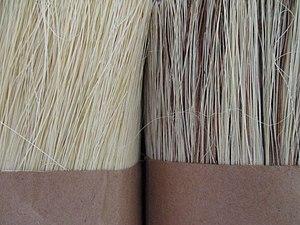
Botte de fibres de tampico (tiré de l'agave lechuguilla) et botte de mélange union (tampico et bassine) utilisées pour les brosses et balais, brosses industrielles
Une brosse est généralement définie comme un outil ou un ustensile de nettoyage constitué de touffes de filaments de matières diverses, fixées sur un support. Les brosses sont principalement connues comme ustensiles de ménage et de toilette mais elles servent à des tâches très variées dans de nombreux domaines dont l'art, l'artisanat et l'industrie.